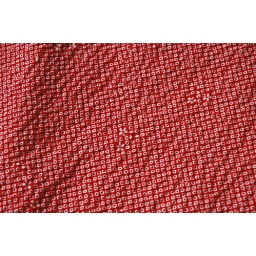
I bought some lime green of this in Japan. I LOVED it... I bought this little red bit for my stash.